Wyke Regis

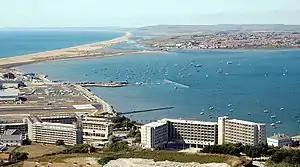
Wyke Regis and its surroundings, from the Isle of Portland

Wyke Regis looks over Chesil Beach and the Fleet lagoon to the west, the Isle of Portland to the south and Portland Harbour to the south and east. The South West Coast Path passes around the coast of the village, which is also around halfway along the Jurassic Coast World Heritage Site.